Prisons in the Republic of Ireland

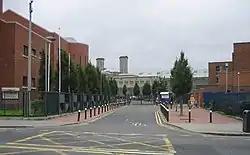
Mountjoy Campus, North Circular Road, Dublin 7, Ireland

Prisons in Ireland are one of the main forms of punishment, rehabilitation, or both for the commission of an indictable offense and other offenses.